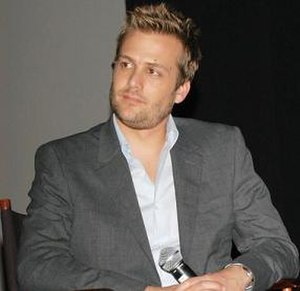
Gabriel Macht
Gabriel Macht
Gabriel Macht er en amerikansk skuespiller. Han har bl.a. spillet sammen med Colin Farrell I American Outlaws og Owen Wilson i Behind Enemy Lines. Han er dog mest kendt for sit portræt som den karismatiske advokat Harvey Specter i tv-serien Suits.